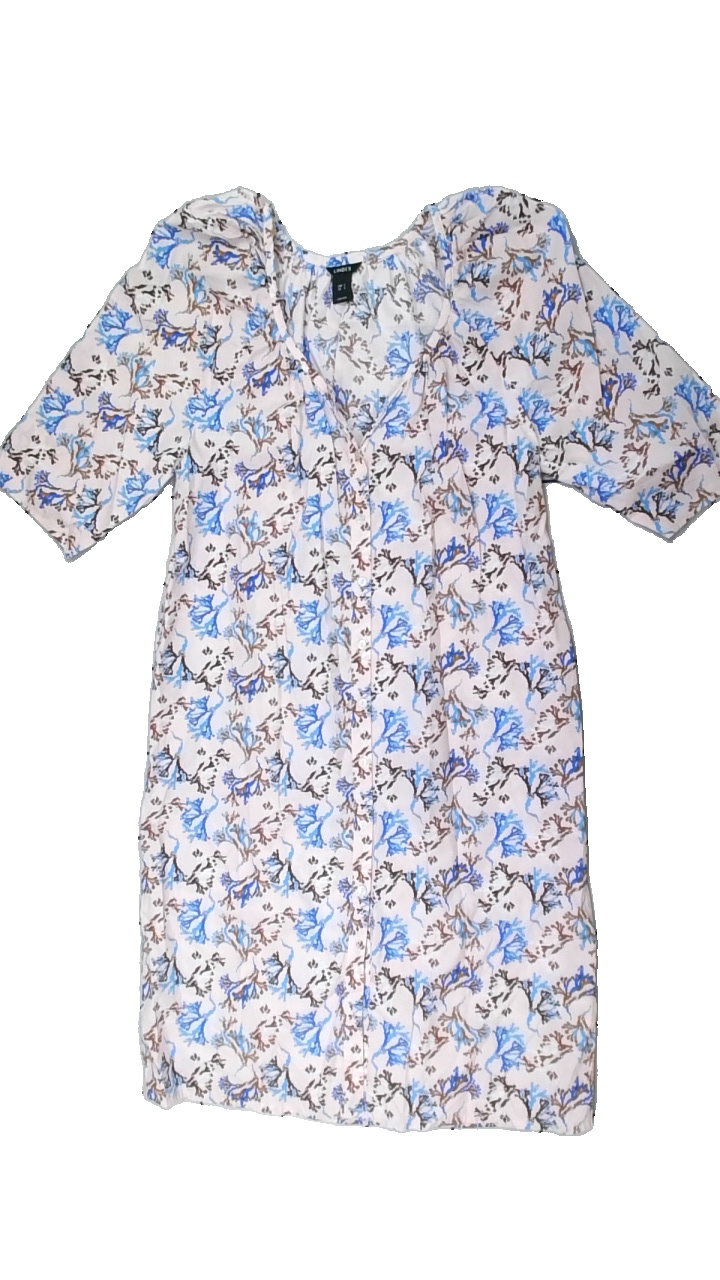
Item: Dress (Ladies)
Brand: Lindex
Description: rosa klänning med blommor/växter på och knappar fram.
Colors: Blue, Pink, Brown
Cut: Regular
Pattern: Floral print
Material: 53% viscose 47% cotton
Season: Summer
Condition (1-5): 5
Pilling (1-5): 5
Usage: Reuse
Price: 50-100